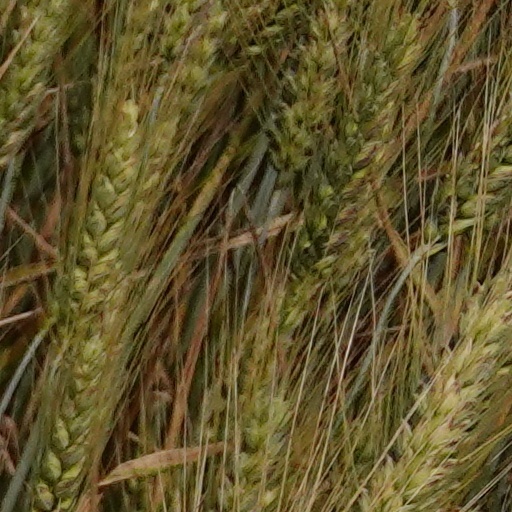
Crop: wheat